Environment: real
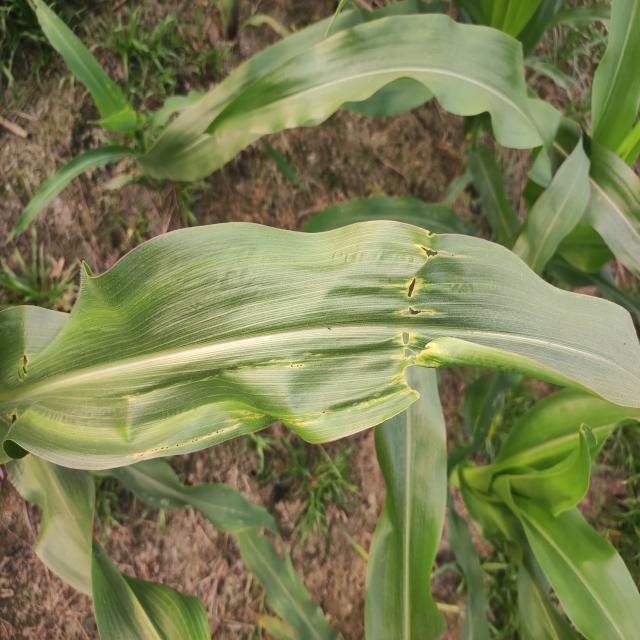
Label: fall_armyworm